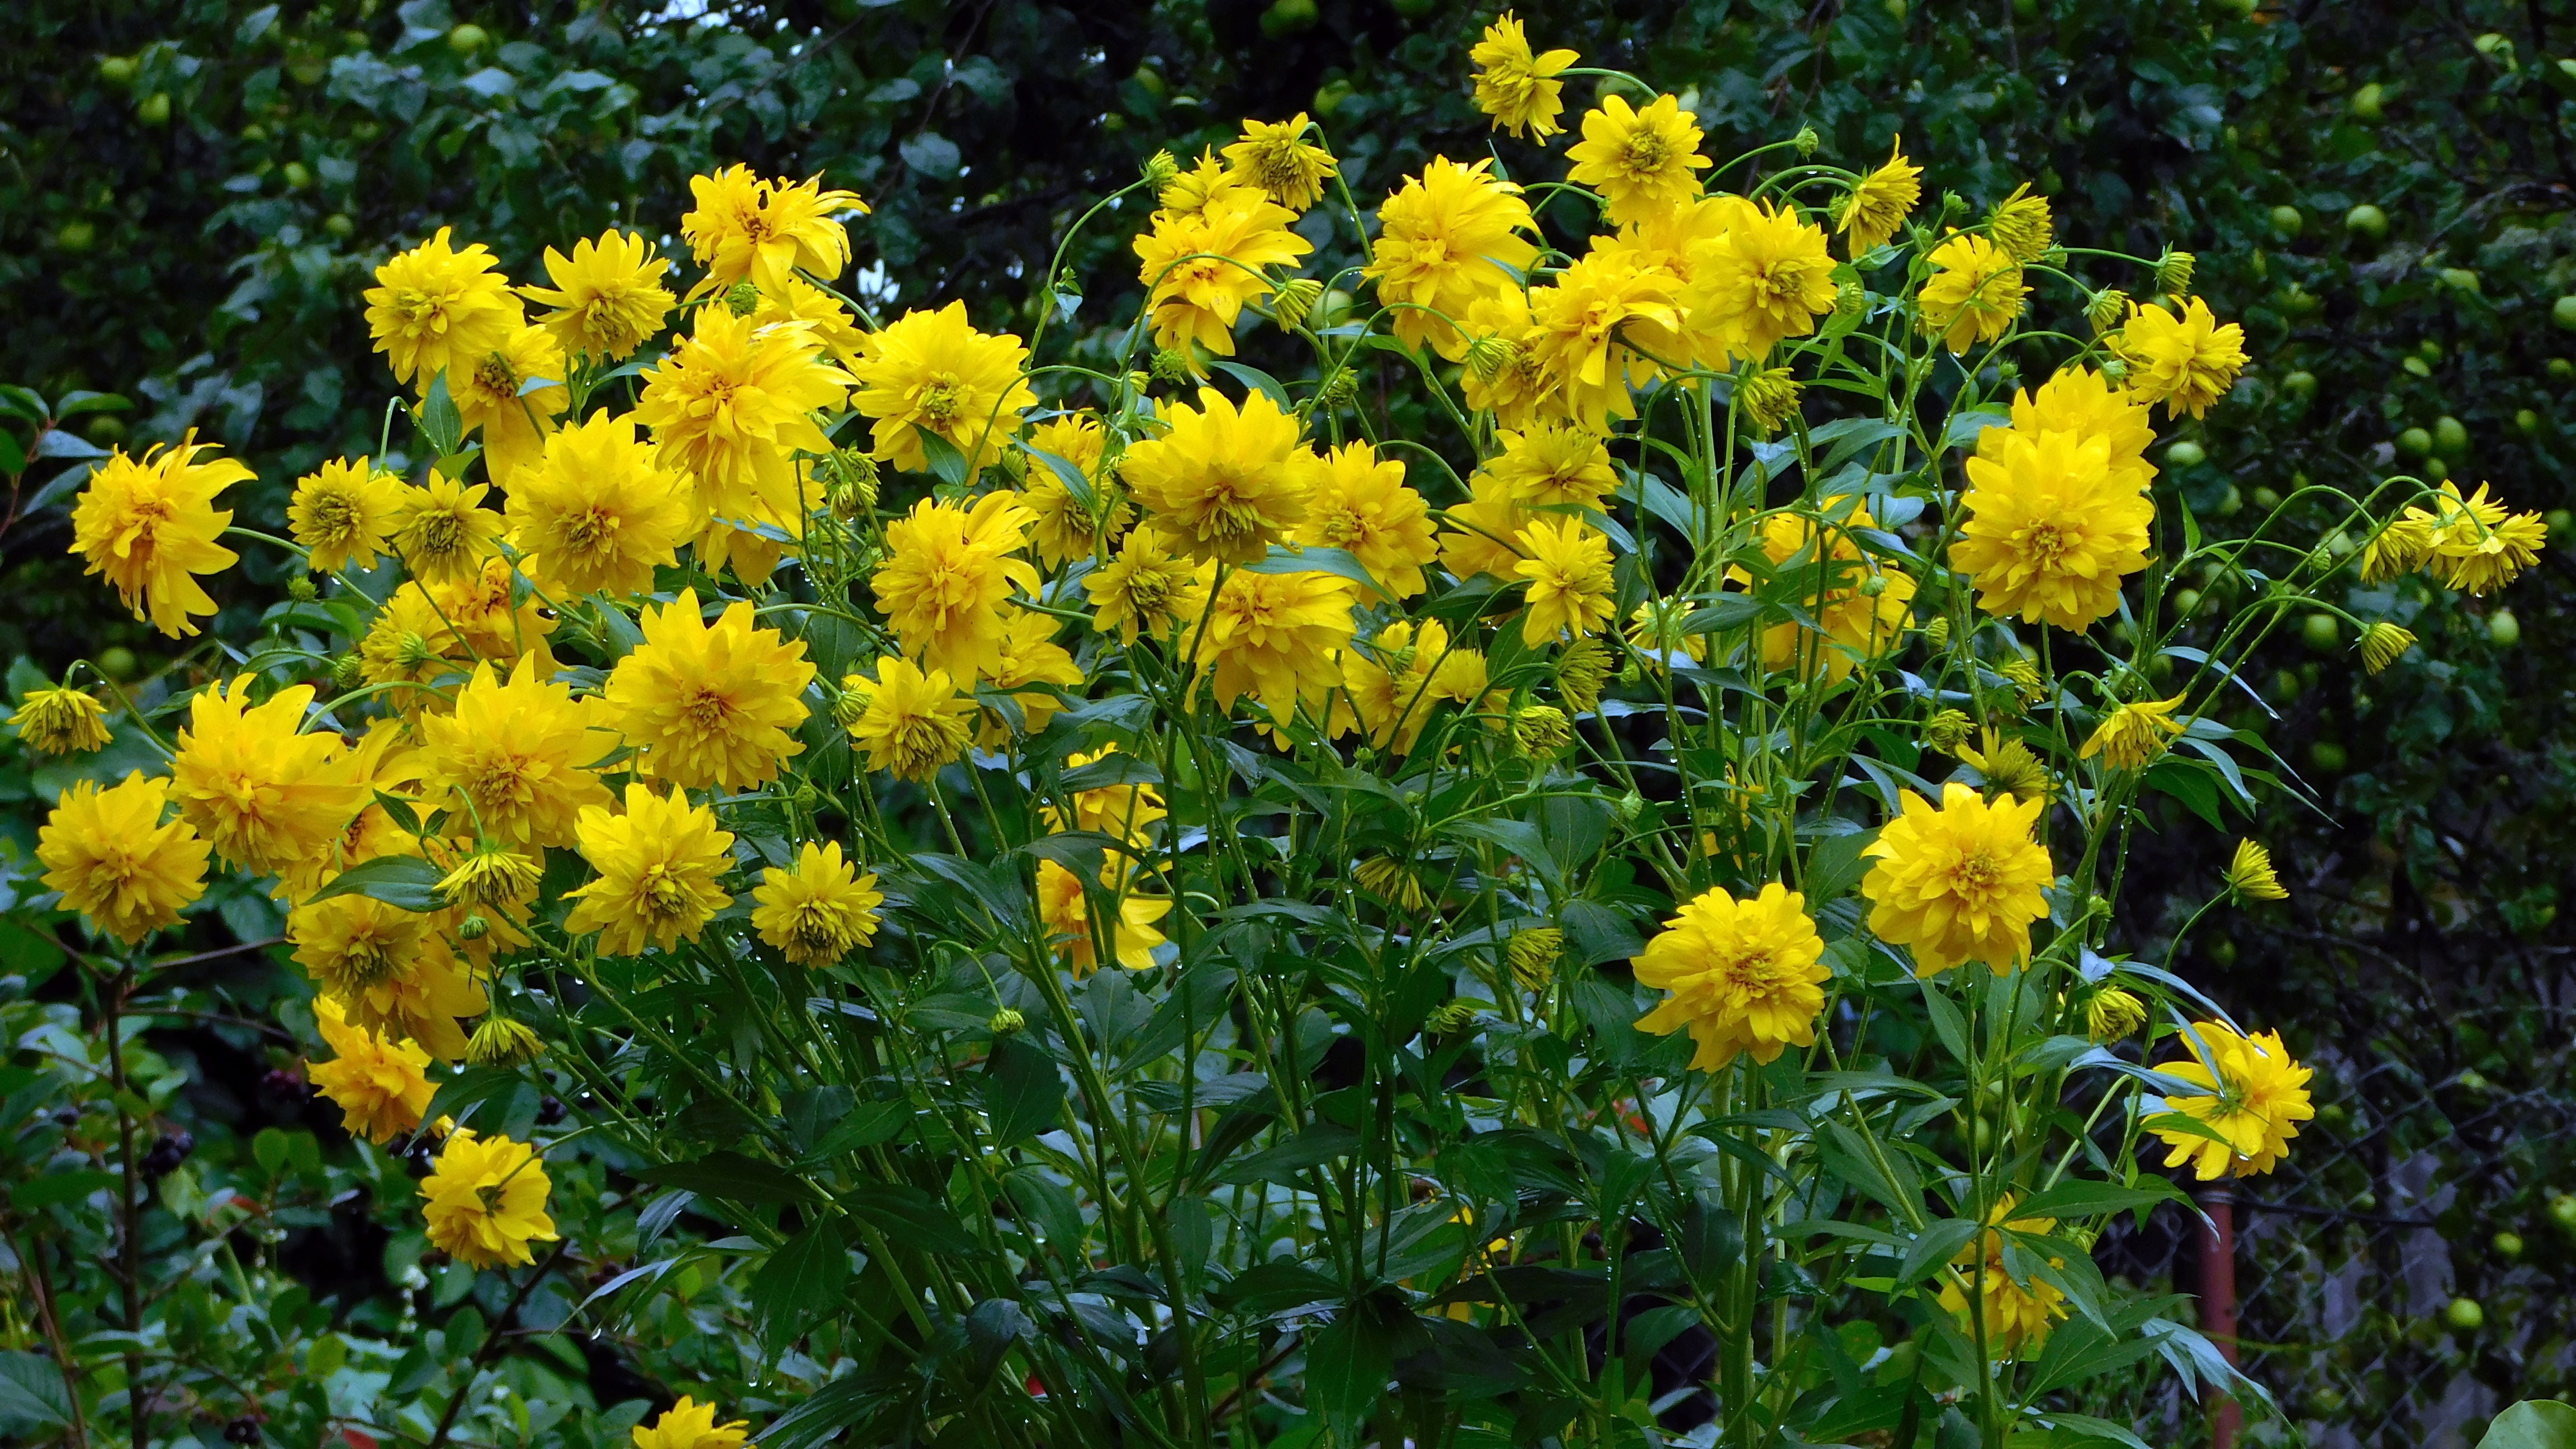
plant, meadow, flower, produce, evergreen, yellow, flora, wildflower, flowers, shrub, rue, dacha, flowering plant, subshrub, land plant